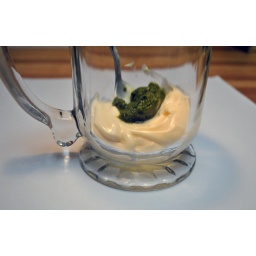
Pesto Mayonaisse in a clear glass